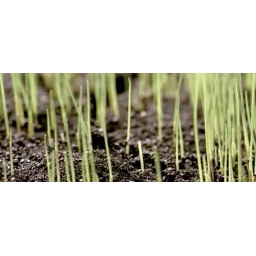
The plant goes down the ground means plant and life on Earth are in danger